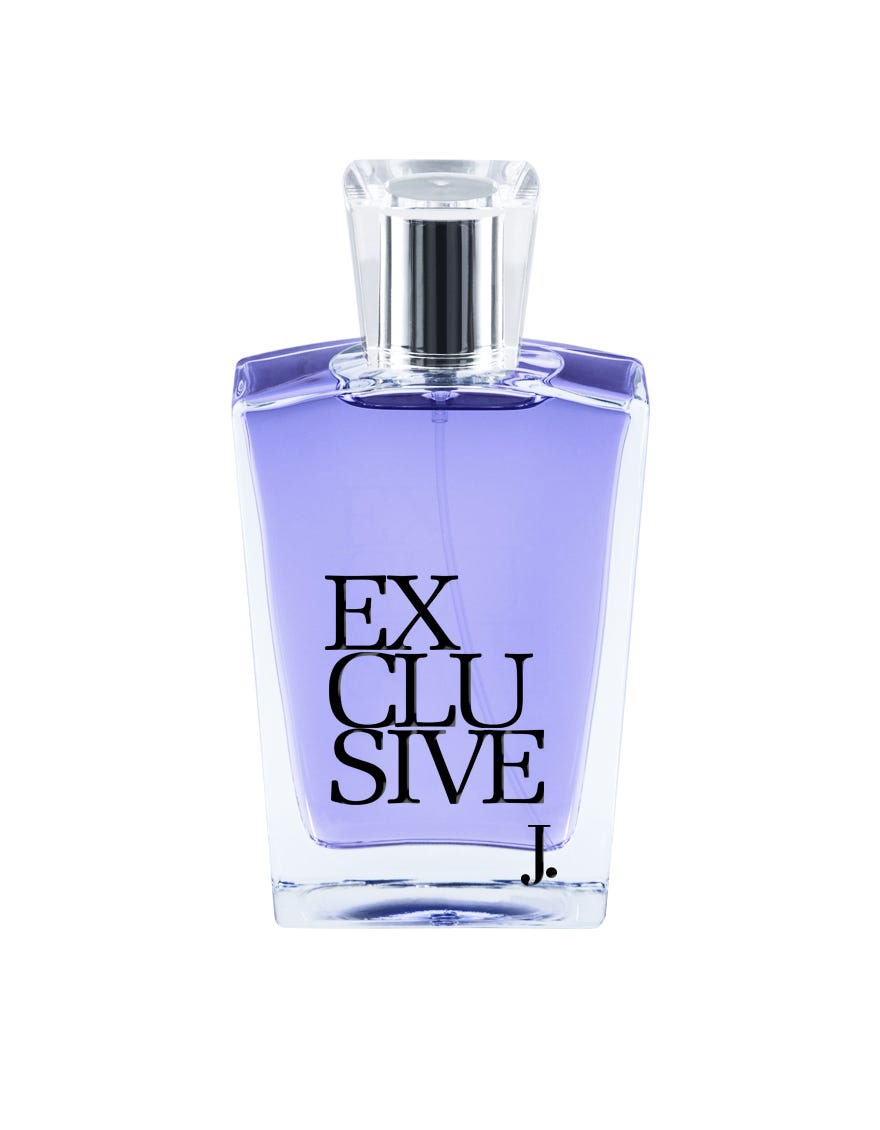
purple exclusive eap perfume